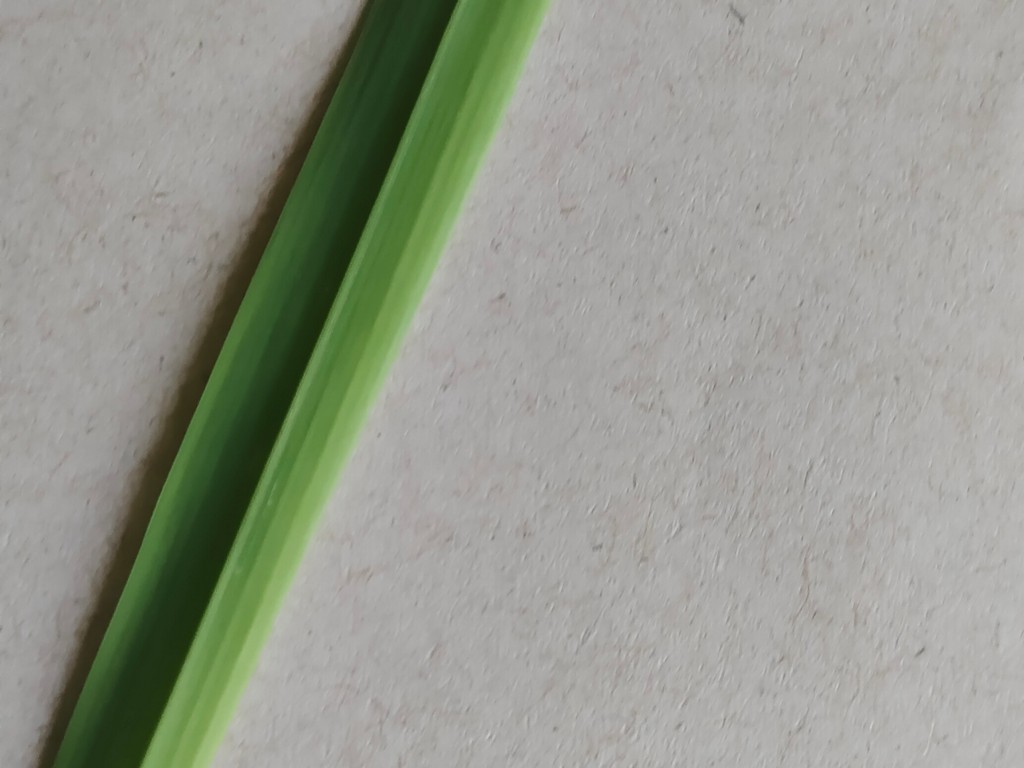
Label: Healthy